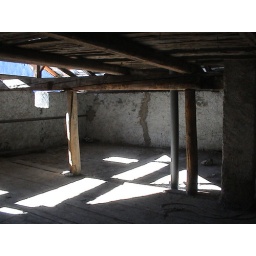
The top floor of the barn where we saw in our mind a beautiful lounge looking out at the mountains